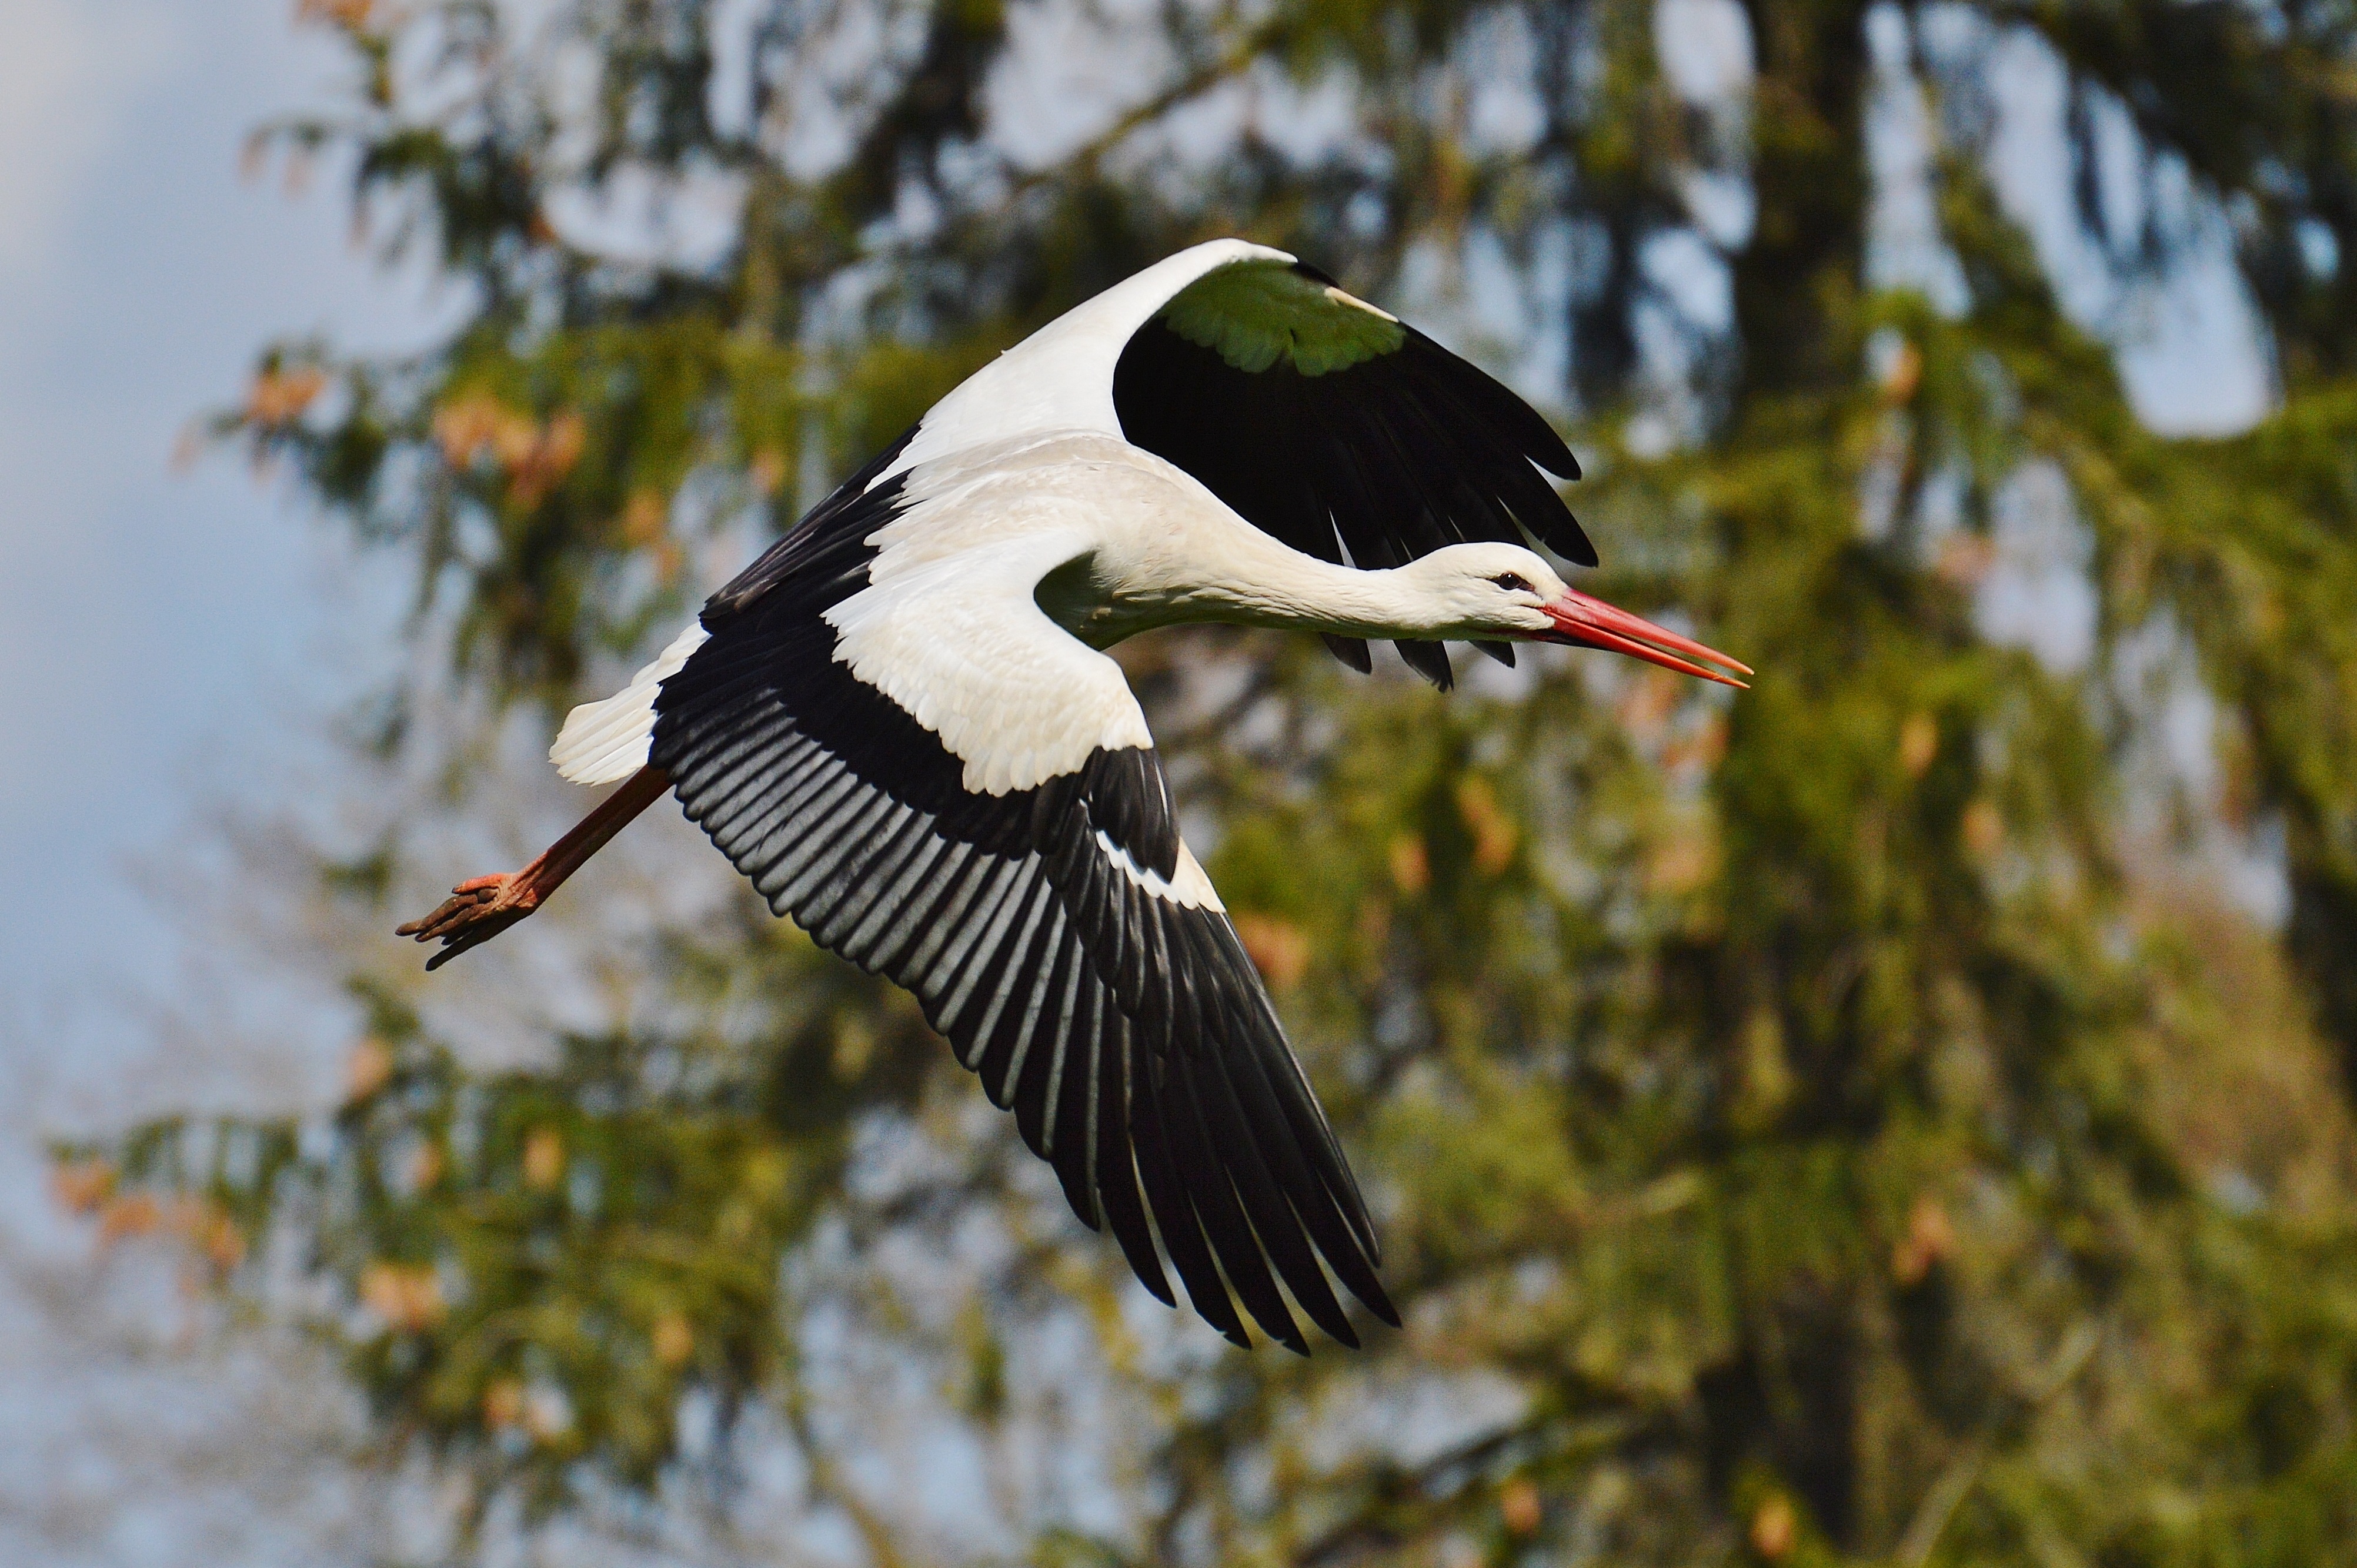
nature, bird, wing, fly, wildlife, beak, feather, fauna, stork, plumage, animals, vertebrate, elegant, bill, water bird, rattle stork, ducks geese and swans, ciconiiformes